Adventure fiction

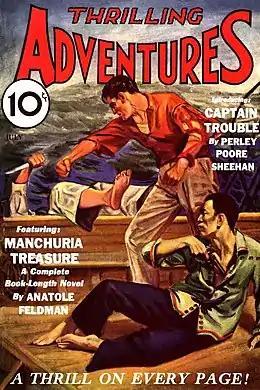
Adventure novels and short stories were popular subjects for American pulp magazines.

Adventure fiction is a type of fiction that usually presents danger, or gives the reader a sense of excitement. Some adventure fiction also satisfies the literary definition of romance fiction.